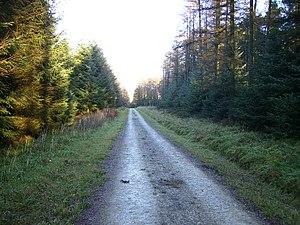
Le Rallye de Grande-Bretagne 1979, disputé du 18 au 21 novembre 1979, est la soixante-quatorzième manche du championnat du monde des rallyes courue depuis 1973 et la onzième manche du championnat du monde des rallyes 1979.
Le Rallye de Grande-Bretagne 1978, disputé du 19 au 23 novembre 1978, est la soixante-troisième manche du championnat du monde des rallyes courue depuis 1973 et la onzième et dernière manche du championnat du monde des rallyes 1978. C'est également la dernière des dix-neuf épreuves de la Coupe FIA 1978 des pilotes de rallye, créée l'année précédente.
Le Rallye de Grande-Bretagne 1980, disputé du 16 au 19 novembre 1980, est la quatre-vingt-sixième manche du championnat du monde des rallyes courue depuis 1973 et la onzième manche du championnat du monde des rallyes 1980.